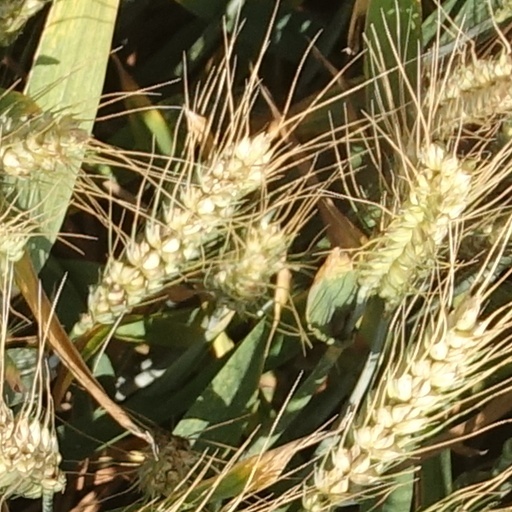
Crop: wheat